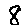
Label: 8